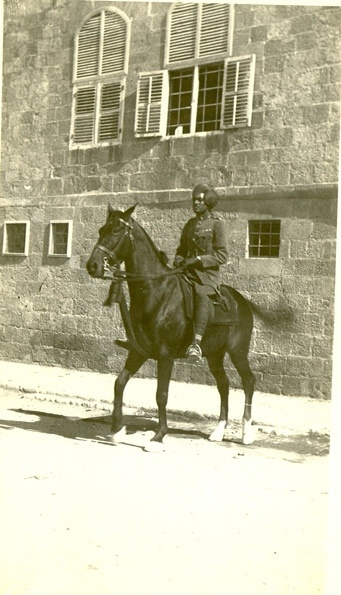
An Indian man straddles a horse beside a stone building.
A picture of a man sitting on a horse in front of a building.
A man who is sitting on a horse.
a vintage photo of a man riding a horse
A person on horse on a city street.